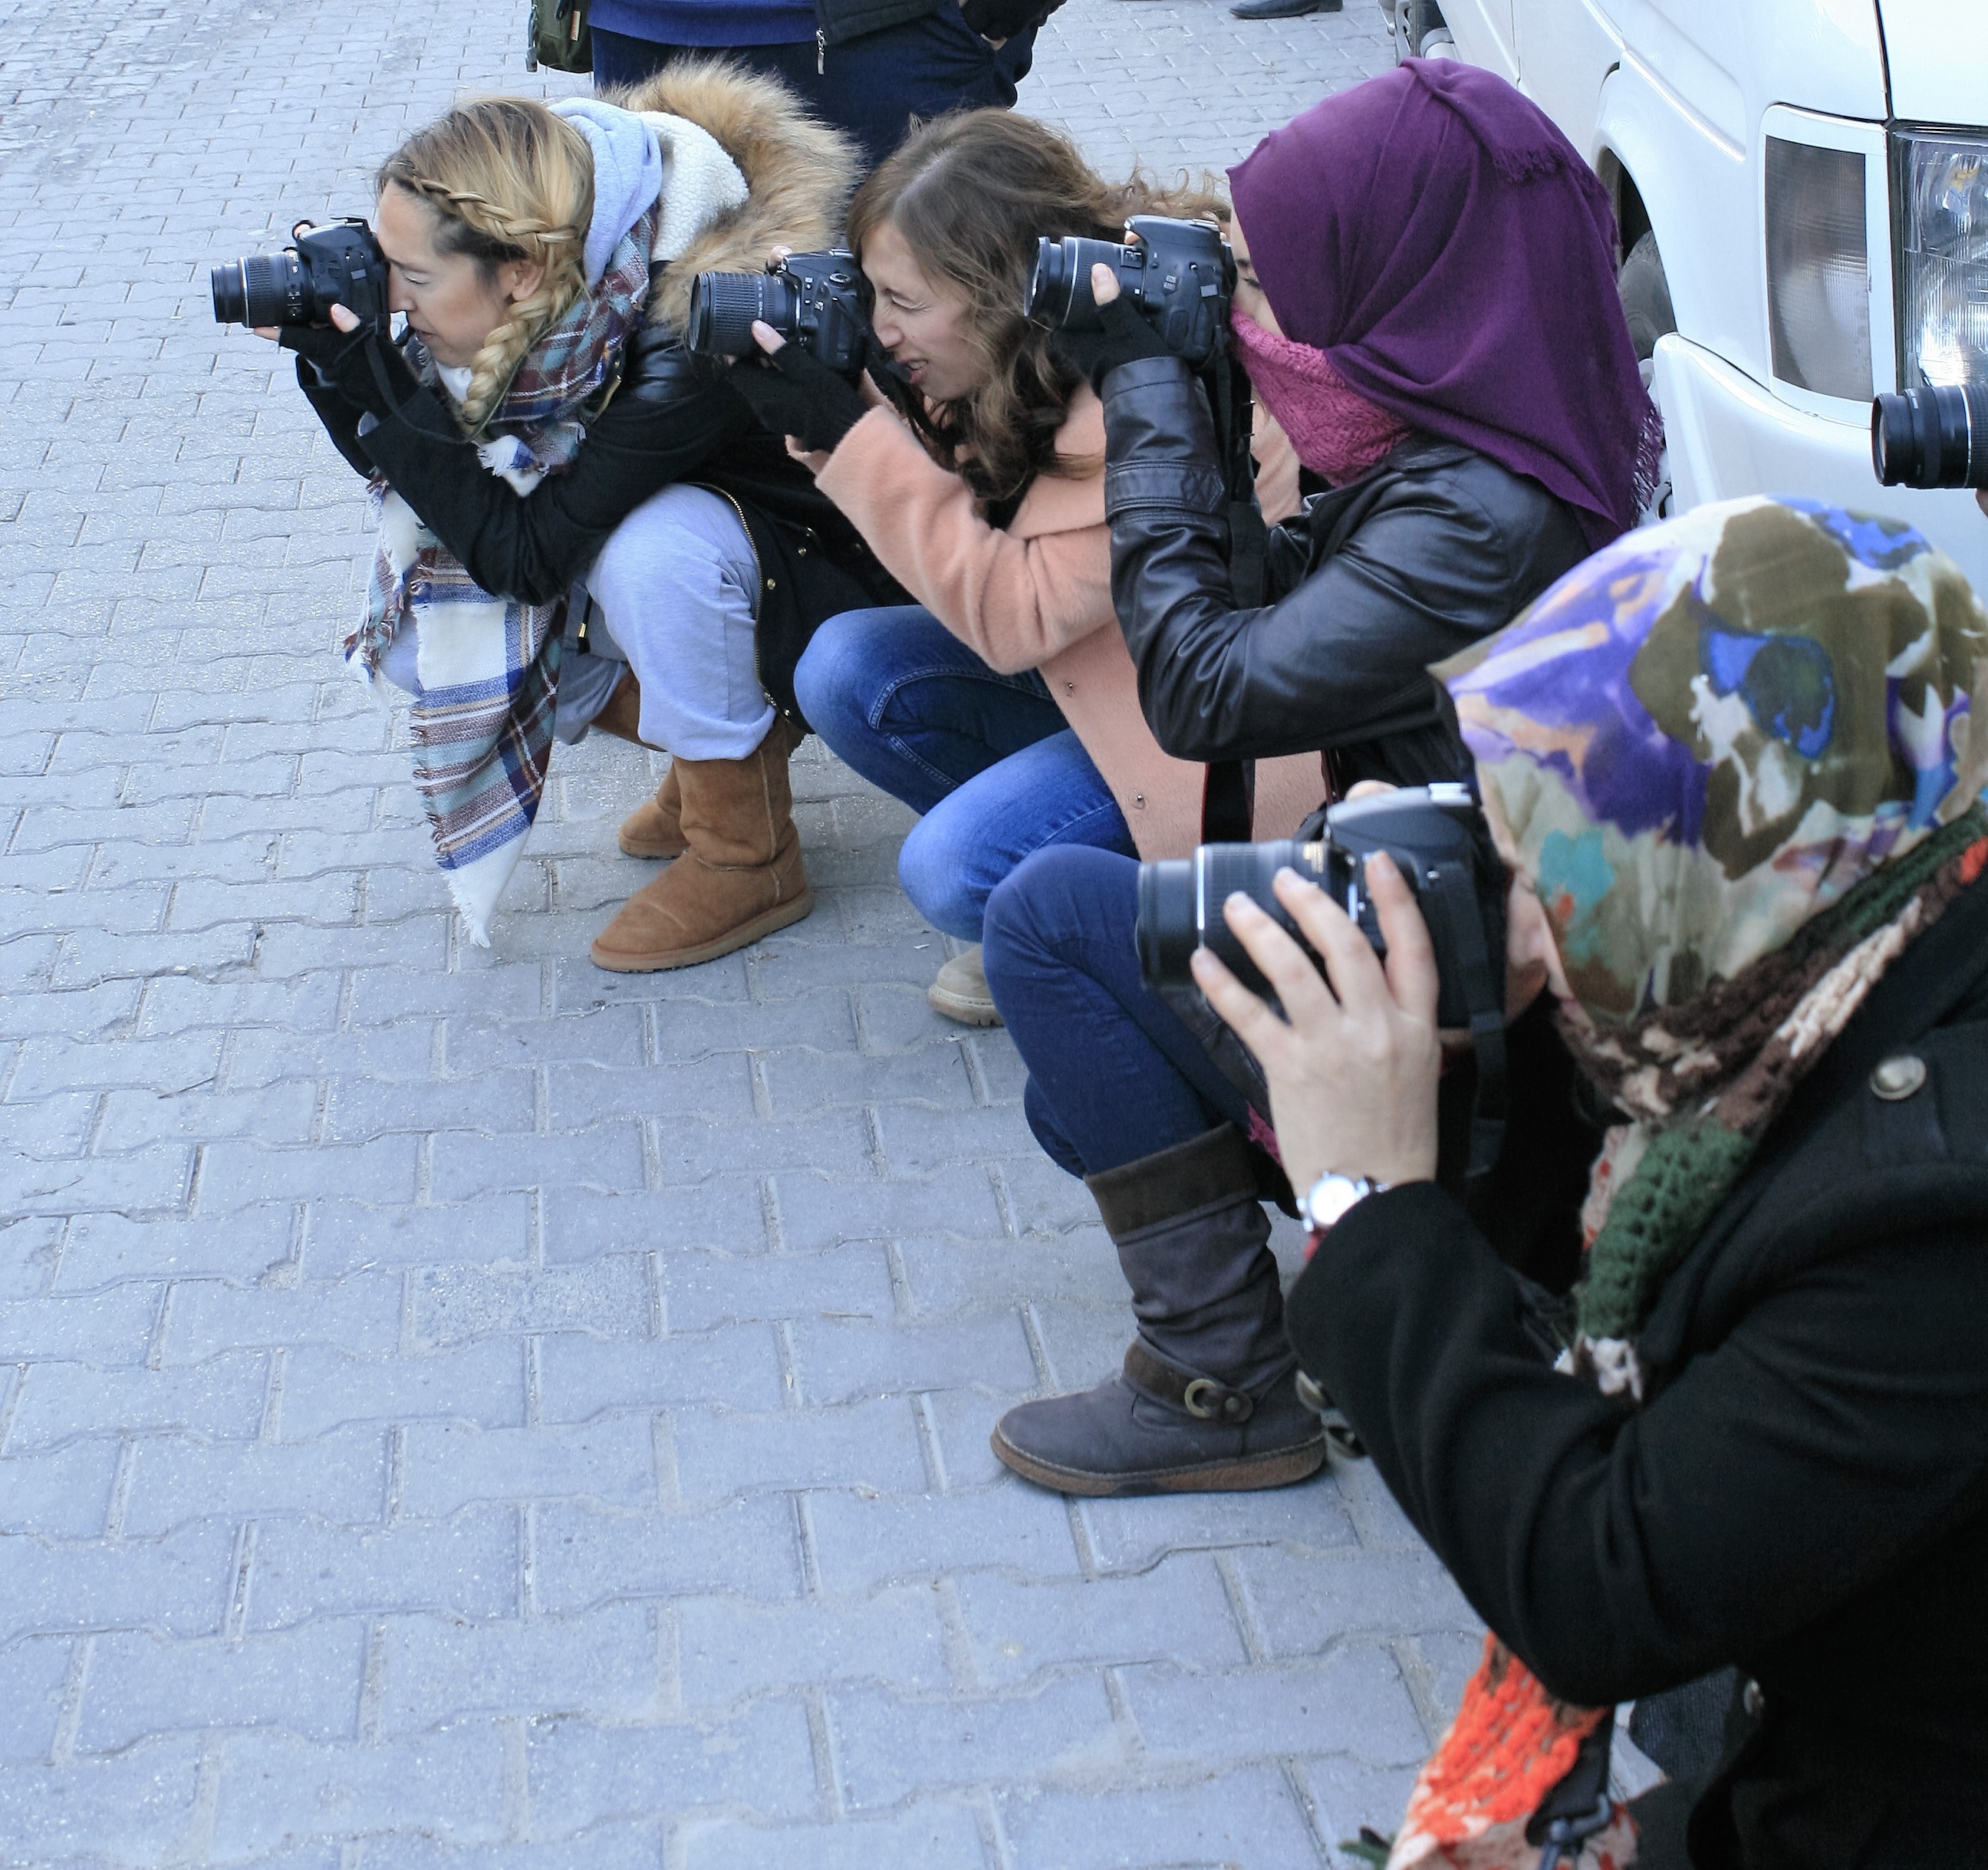
outdoor, photography, girls, costume, application, urfa, photo support, cams